Christopher Nolan

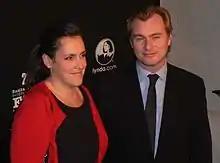
Christopher Nolan, on the right, is looking directly towards the camera as Emma Thomas is looking to her right.

Nolan next directed, wrote and produced the science-fiction film "Interstellar" (2014). The first drafts of the script were written by Jonathan Nolan, and it was originally to be directed by Steven Spielberg. Based on the scientific theories of theoretical physicist Kip Thorne, the film follows a group of astronauts who travel through a wormhole in search of a new home for humanity. In a 2014 discussion of the film's physics, Nolan expressed his admiration for scientific objectivity, wishing it were applied "in every aspect of our civilisation". "Interstellar" – starring Matthew McConaughey, Anne Hathaway and Jessica Chastain – was released to positive reviews and grossed $773million worldwide. Observing its "visual dazzle, thematic ambition", "The New York Times" A. O. Scott wrote that "Interstellar" is a "sweeping, futuristic adventure driven by grief, dread and regret". Documentary filmmaker Toni Myers called the film "a real work of art" and praised it for exploring a story spanning multiple generations. "Interstellar" was particularly praised for its scientific accuracy, which led to the publication of two academic papers. The "American Journal of Physics" called for it to be shown in school science lessons. At the 87th Academy Awards, the film won Best Visual Effects and received four other nominations. Also in 2014, Nolan and Emma Thomas served as executive producers on "Transcendence", the directorial debut of his longtime cinematographer Wally Pfister.